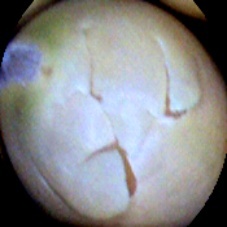
Label: Skin-damaged